Blumenstein

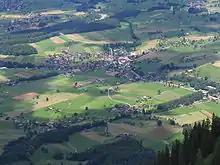
Blumenstein from the air

Blumenstein has an area of . As of 2012, a total of or 48.4% is used for agricultural purposes, while or 39.9% is forested. The rest of the municipality is or 3.9% is settled (buildings or roads), or 1.4% is either rivers or lakes and or 6.5% is unproductive land.